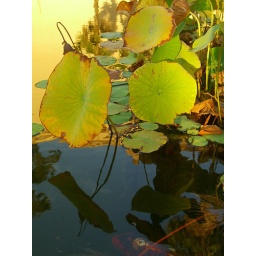
Balboa Park, San Diego... and a reddish fish friend swimming by